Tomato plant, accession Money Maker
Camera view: vertical (180 deg); turntable rotation: 30 degrees
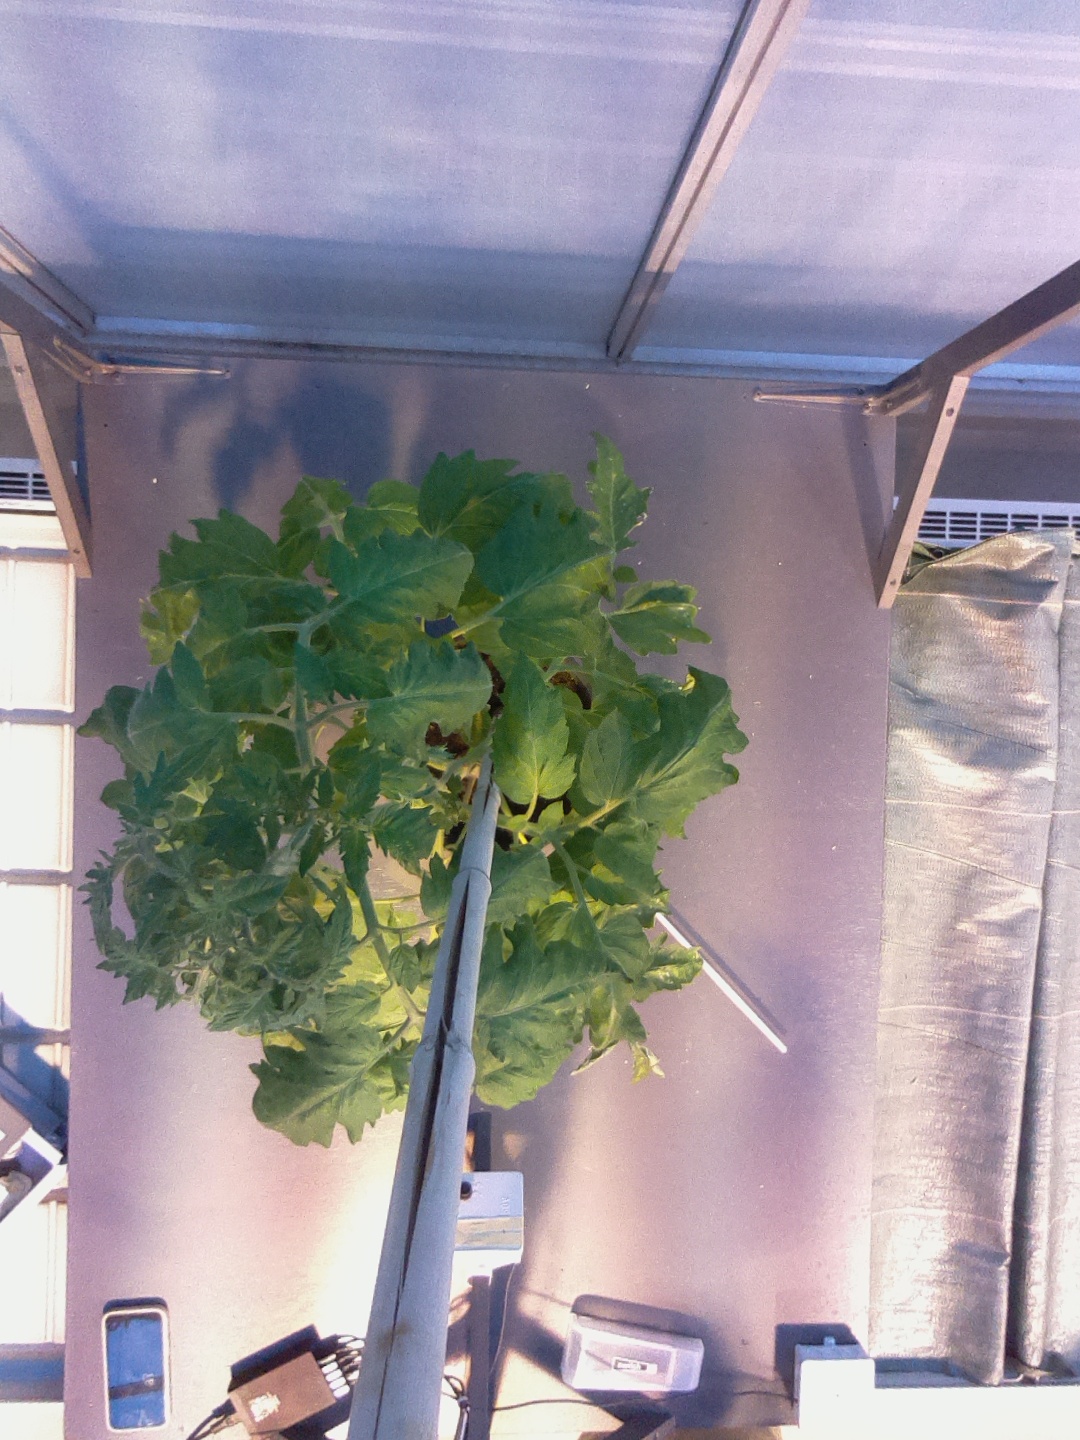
BBCH growth stage 60: First flowers open